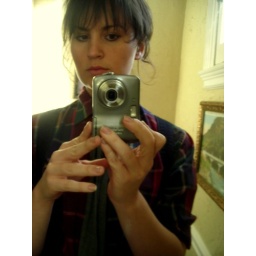
mirror shot in our room @ lake lure inn and spa